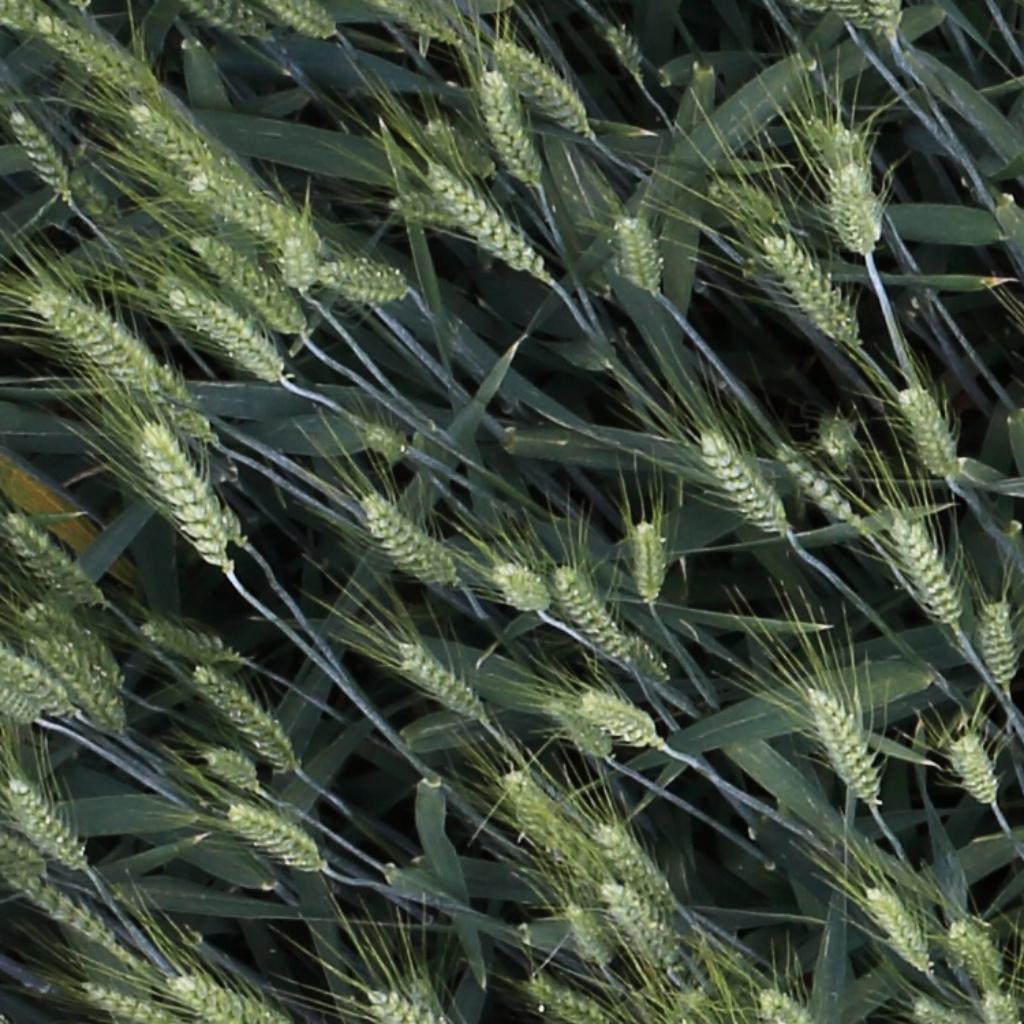
Country: Switzerland
Location: Usask
Wheat development stage: Filling